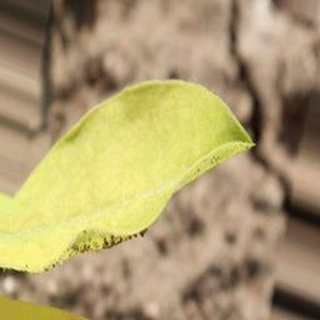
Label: groundnut_nutrition_deficiency